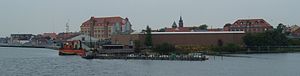
Nykøbing Falster Havn
Havnefronten set fra Frederik d. 9's Bro.
Nykøbing Falster Havn er en industrihavn beliggende i Nykøbing Falster ud til Guldborg Sund. Den administreres under Guldborgsund Havne, der delvist er eget af Guldborgsund Kommune, og som også har Stubbekøbing erhvervshavn, Gedser Fiskerihavn og Orehoved erhvervshavne.